Denishawn school

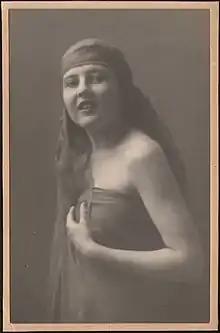
Denishawn Dancer Ruth Austin

With the new name and their own school, Shawn and St. Denis began brainstorming ways to expand their contributions to the dance world. St. Denis and Shawn renamed the school 'The Denishawn School', and they soon began developing those movements, techniques, and innovations that became known as the Denishawn style of dancing. The two developed a guide for their pedagogy and choreography, an excerpt of which is:""